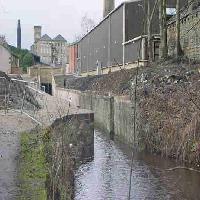
Weather: cloudy or overcast